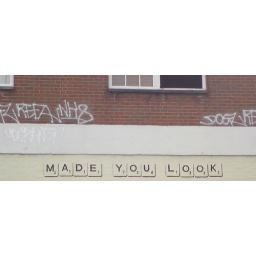
street art in notting hill